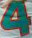
Number: 4